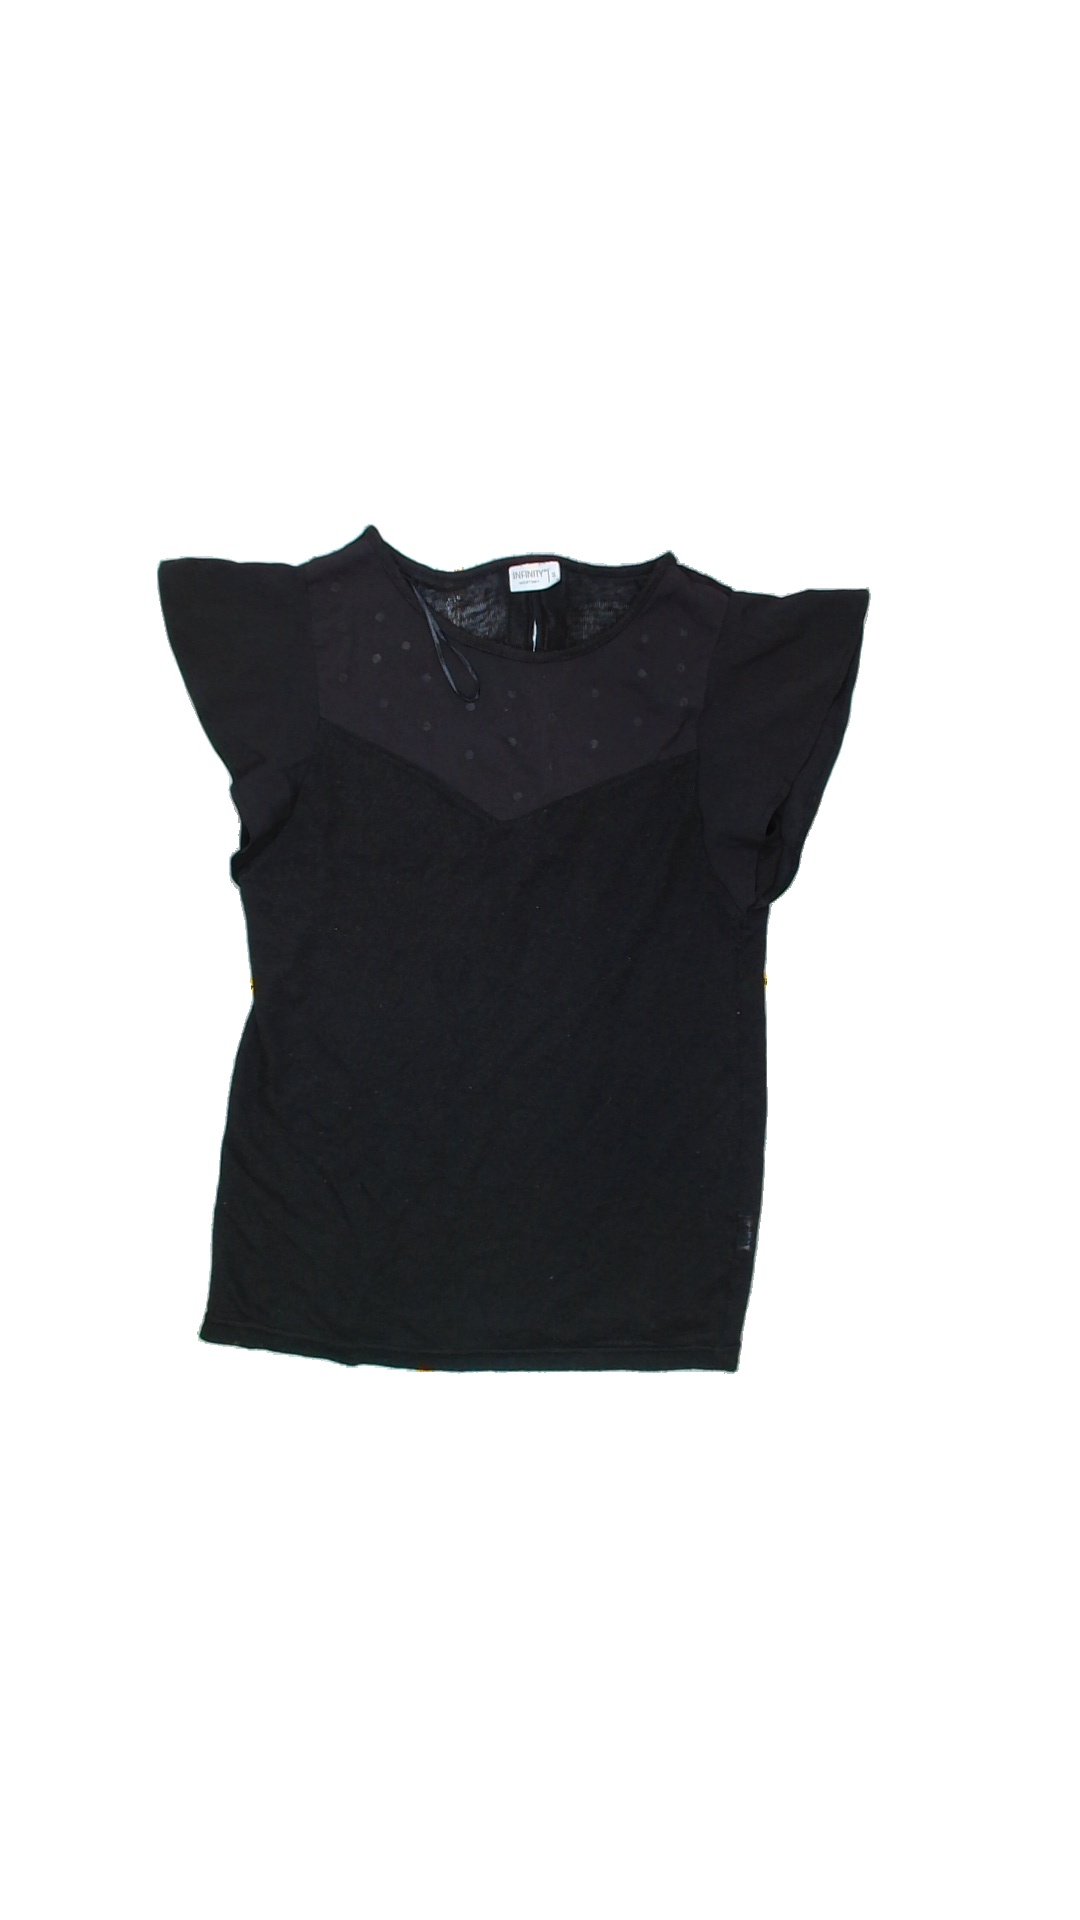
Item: Blouse (Ladies)
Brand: Not Applicable
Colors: Black
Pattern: Dots
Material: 100%polyester
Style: No trend
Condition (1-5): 2
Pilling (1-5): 2
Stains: No
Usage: Export
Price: <50